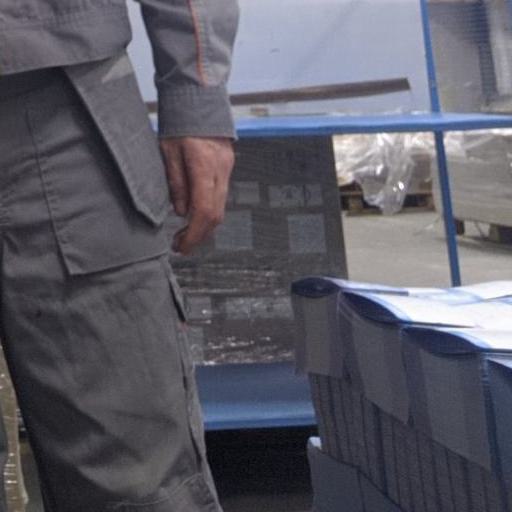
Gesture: no_gesture